Vladimir Nikolaevich Lyubimenko

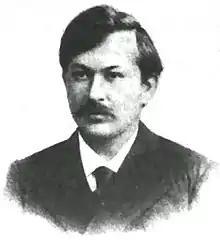
Vladimir Nikolaevich Lyubimenko

Vladimir Nikolaevich Lyubimenko (1873-1937) was a Russian and Soviet botanist and academician who worked in the Nikitsky Botanical Garden in Crimea. He researched and wrote on the process of photosynthesis in shade-tolerant plants.